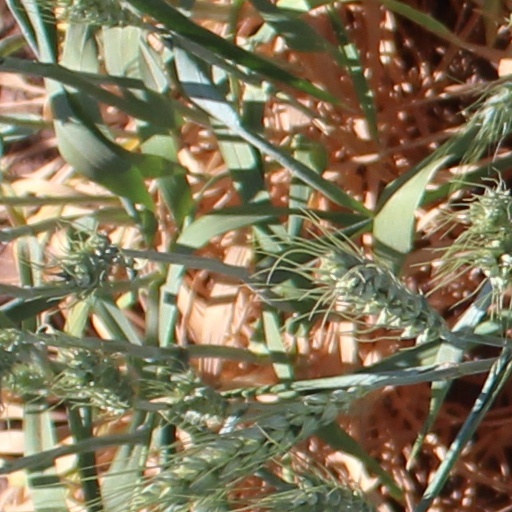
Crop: wheat